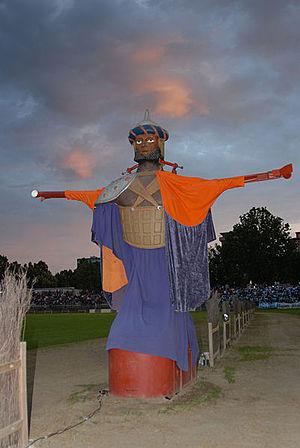
Le Palio del Niballo est un événement culturel de la ville de Faenza. Il s’agit d’un tournoi d’inspiration médiévale. Il oppose les participants des cinq quartiers de la ville, en costumes du Moyen Âge qui se mesurent dans un jeu d’adresse consistant à atteindre avec une lance un petit disque fixé sur le bras d’un mannequin maure. Cette manifestation est annuelle et a lieu le quatrième dimanche du mois de juin. La première édition de l’époque moderne remonte à l’année 1959.